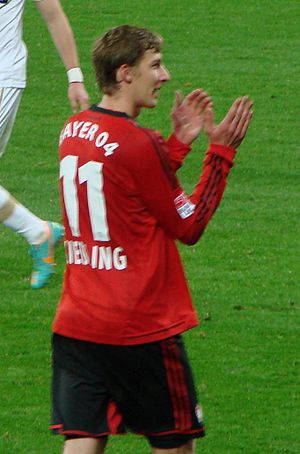
Stefan Kießling
Kießling hos Bayer Leverkusen i 2012
Stefan Kießling er en tysk fodboldspiller, der spiller som angriber hos Bundesliga-klubben Bayer Leverkusen. Han har spillet for klubben siden 2006, hvor han kom til fra 1. FC Nürnberg. Leverkusen betalte ca. 6 millioner euro for ham.